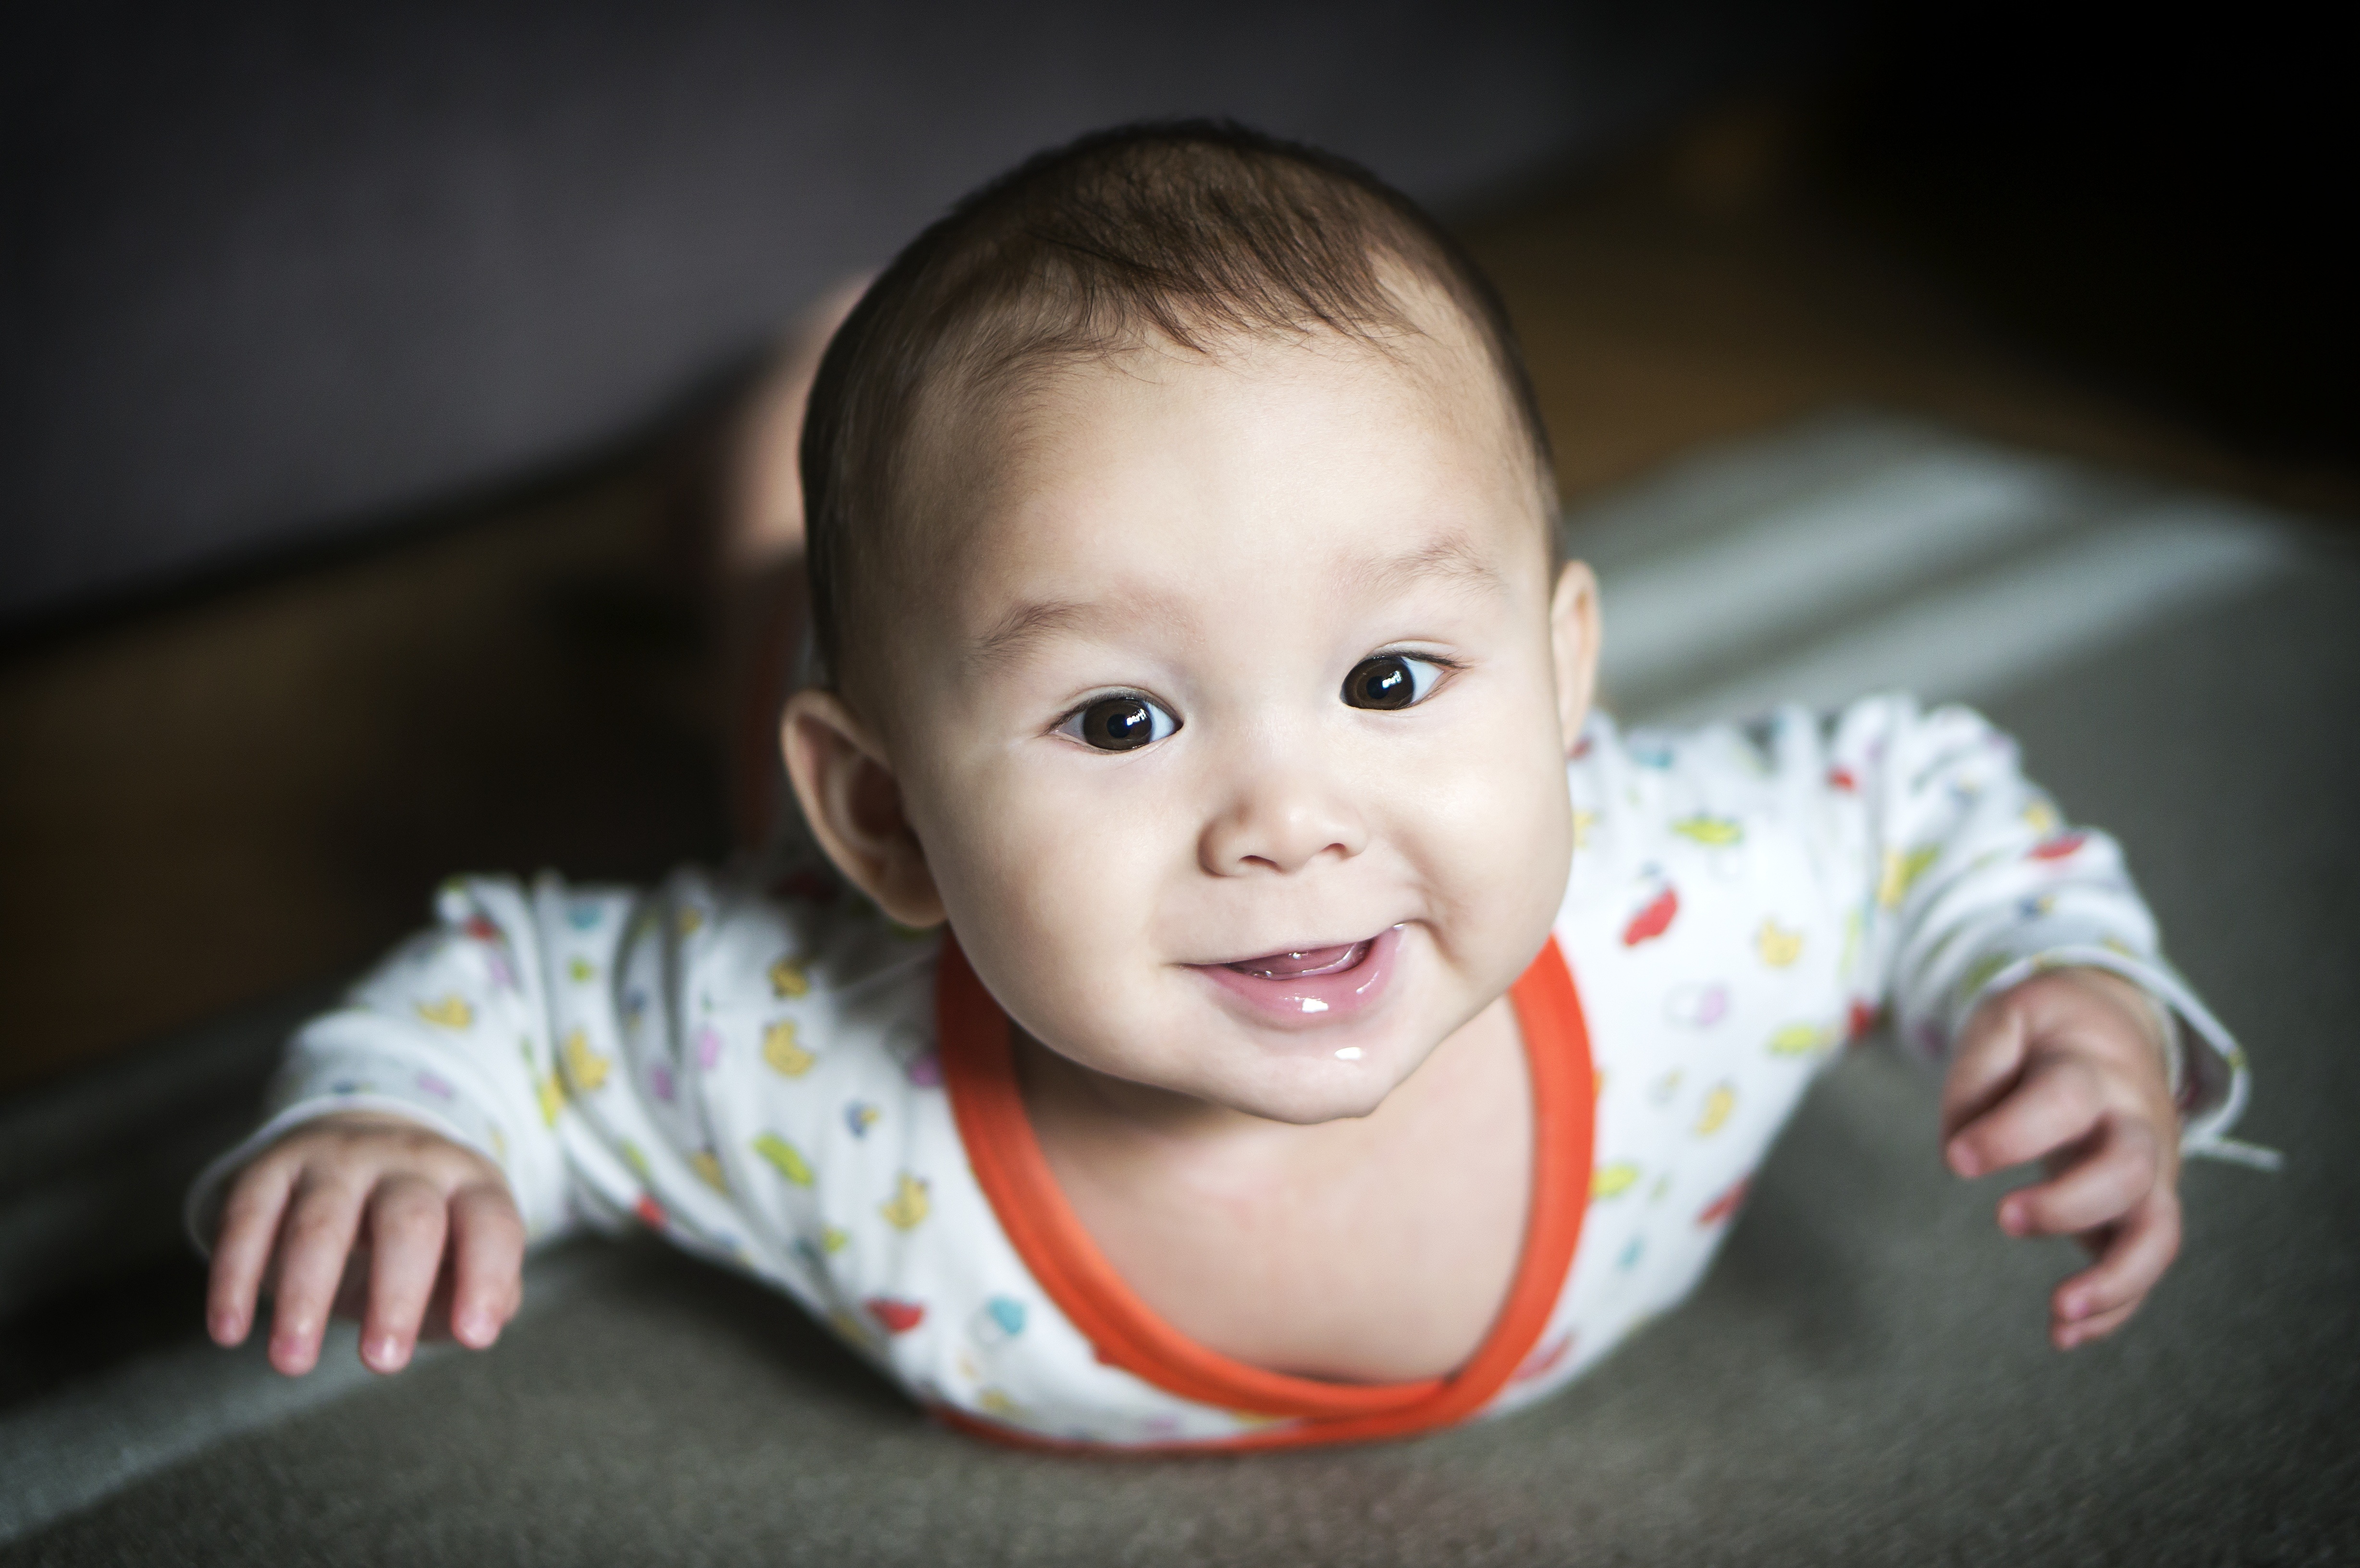
person, photography, play, sweet, boy, kid, cute, flying, portrait, young, child, human, healthy, baby, facial expression, smiling, smile, life, son, face, innocent, happy, infant, toddler, eye, little, skin, new, adorable, emotion, born, baby boy, portrait photography, human positions